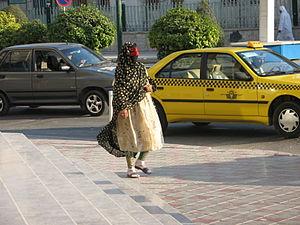
Le niqab /nikab/ est un voile intégral couvrant le visage à l'exception des yeux. Il est porté par certaines femmes musulmanes, qui visent ainsi à préserver leur pudeur devant les hommes qui leur sont étrangers.